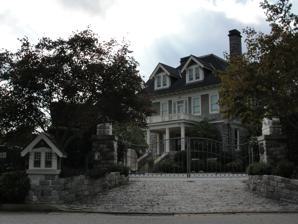
Building: Dr. John Miller-Masury House
Country: United States of America
Year built: 1908
Historic house in Virginia, United States United States historic place Dr. John Miller-Masury House U.S. National Register of Historic Places Virginia Landmarks Register Dr. John Miller-Masury House, September 2012 Show map of Virginia Show map of the United States Location 515 Wilder Point, Virginia Beach, Virginia Coordinates 36°52′42″N 75°59′34″W / 36.87833°N 75.99278°W / 36.87833; -75.99278 Area 1 acre (0.40 ha) Built 1906 ( 1906 ) -1908 Architect Eberhard, Arnold Architectural style Late-19th- and 20th-century Revivals NRHP reference No. 97000488 VLR No. 134-0532 Significant dates Added to NRHP May 23, 1997 Designated VLR March 19, 1997 Dr. John Miller-Masury House , also known as Lakeside (1906–1935), Crystal Club (1935–1939), and Greystone Manor (1942-present), is a historic home located at Virginia Beach, Virginia .  It was built in 1906–1908, and is a 2 + 1 ⁄ 2 -story, five-bay, L-shaped stone-and-slate dwelling.  It is covered by two hipped roofs with dormers, which intersect at a three-story castellated tower.  It has a one-story, deep, wraparound porch.  From 1936 to 1939, the building housed the Crystal Club, a gambling casino and nightclub. It was added to the National Register of Historic Places in 1997. References